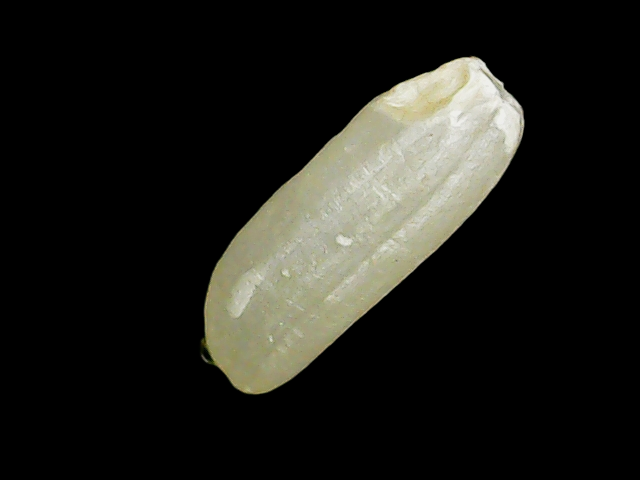
Rice variety: Binadhan26